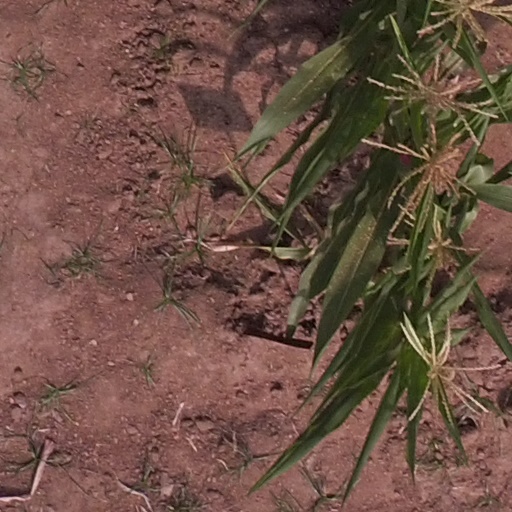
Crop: maize; corn